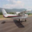
Label: airplane